Robert Donaldson Jr.

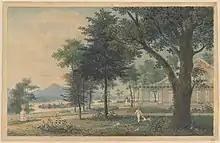
The cover of Andrew Jackson Downing's book, "A Treatise on the Theory and Practice of Landscape" featuring Dondaldson's home, Blithewood.

After returning to Fayetteville, Donaldson built the Lafayette Hotel in anticipation of the visit by General Gilbert du Motier, Marquis de Lafayette (to a town named in his honor) on March 4-5, 1825, during his grand tour of the United States.